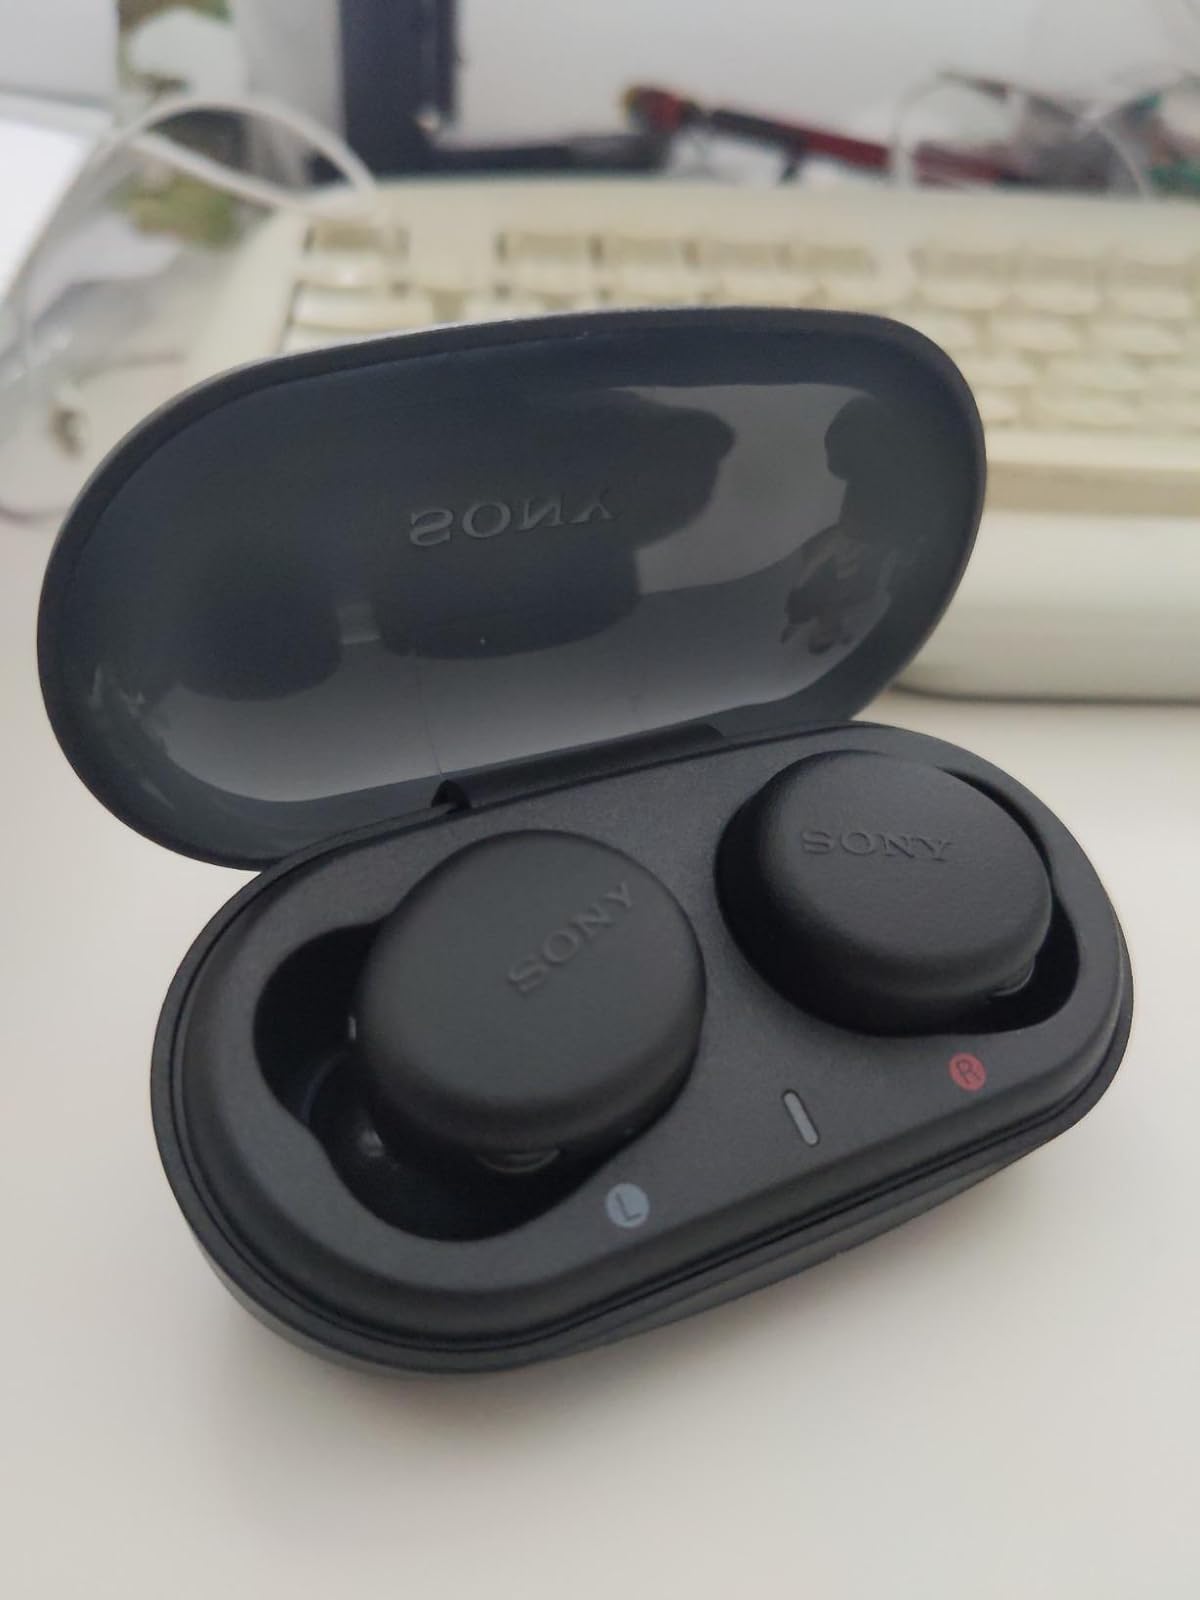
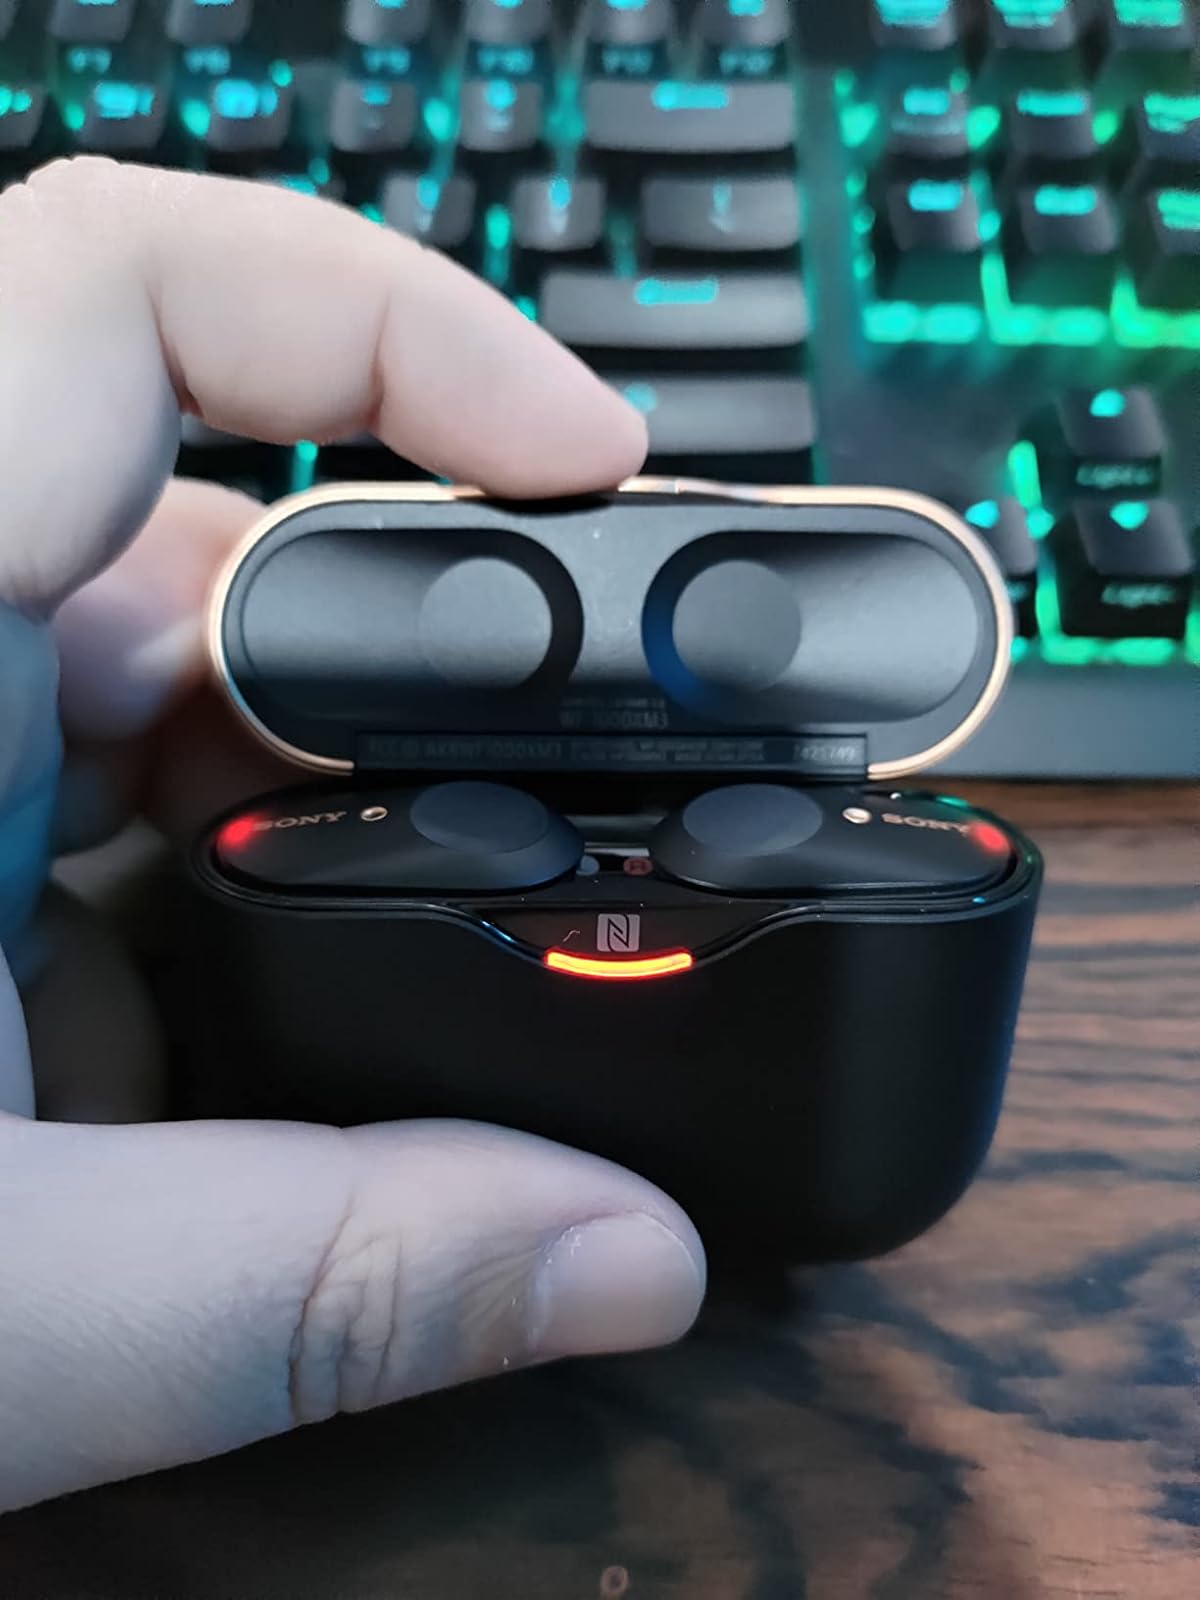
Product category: earbuds
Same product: no